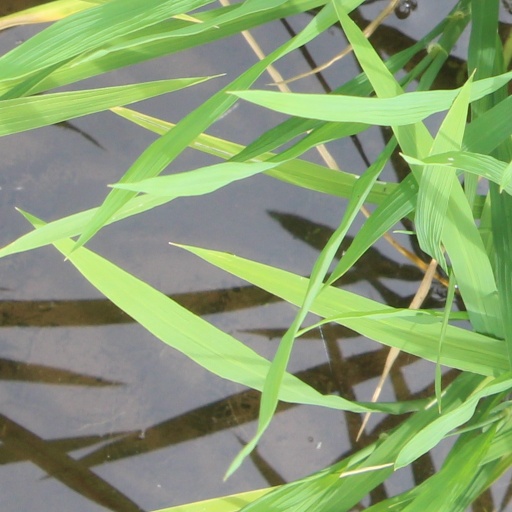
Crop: rice